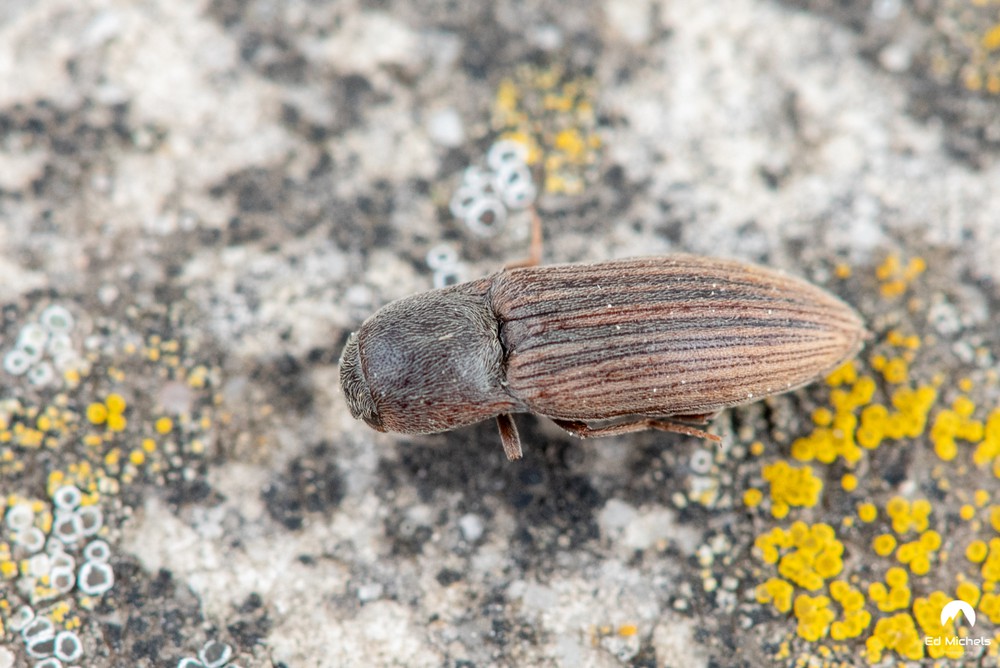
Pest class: clickbeetles_wireworms